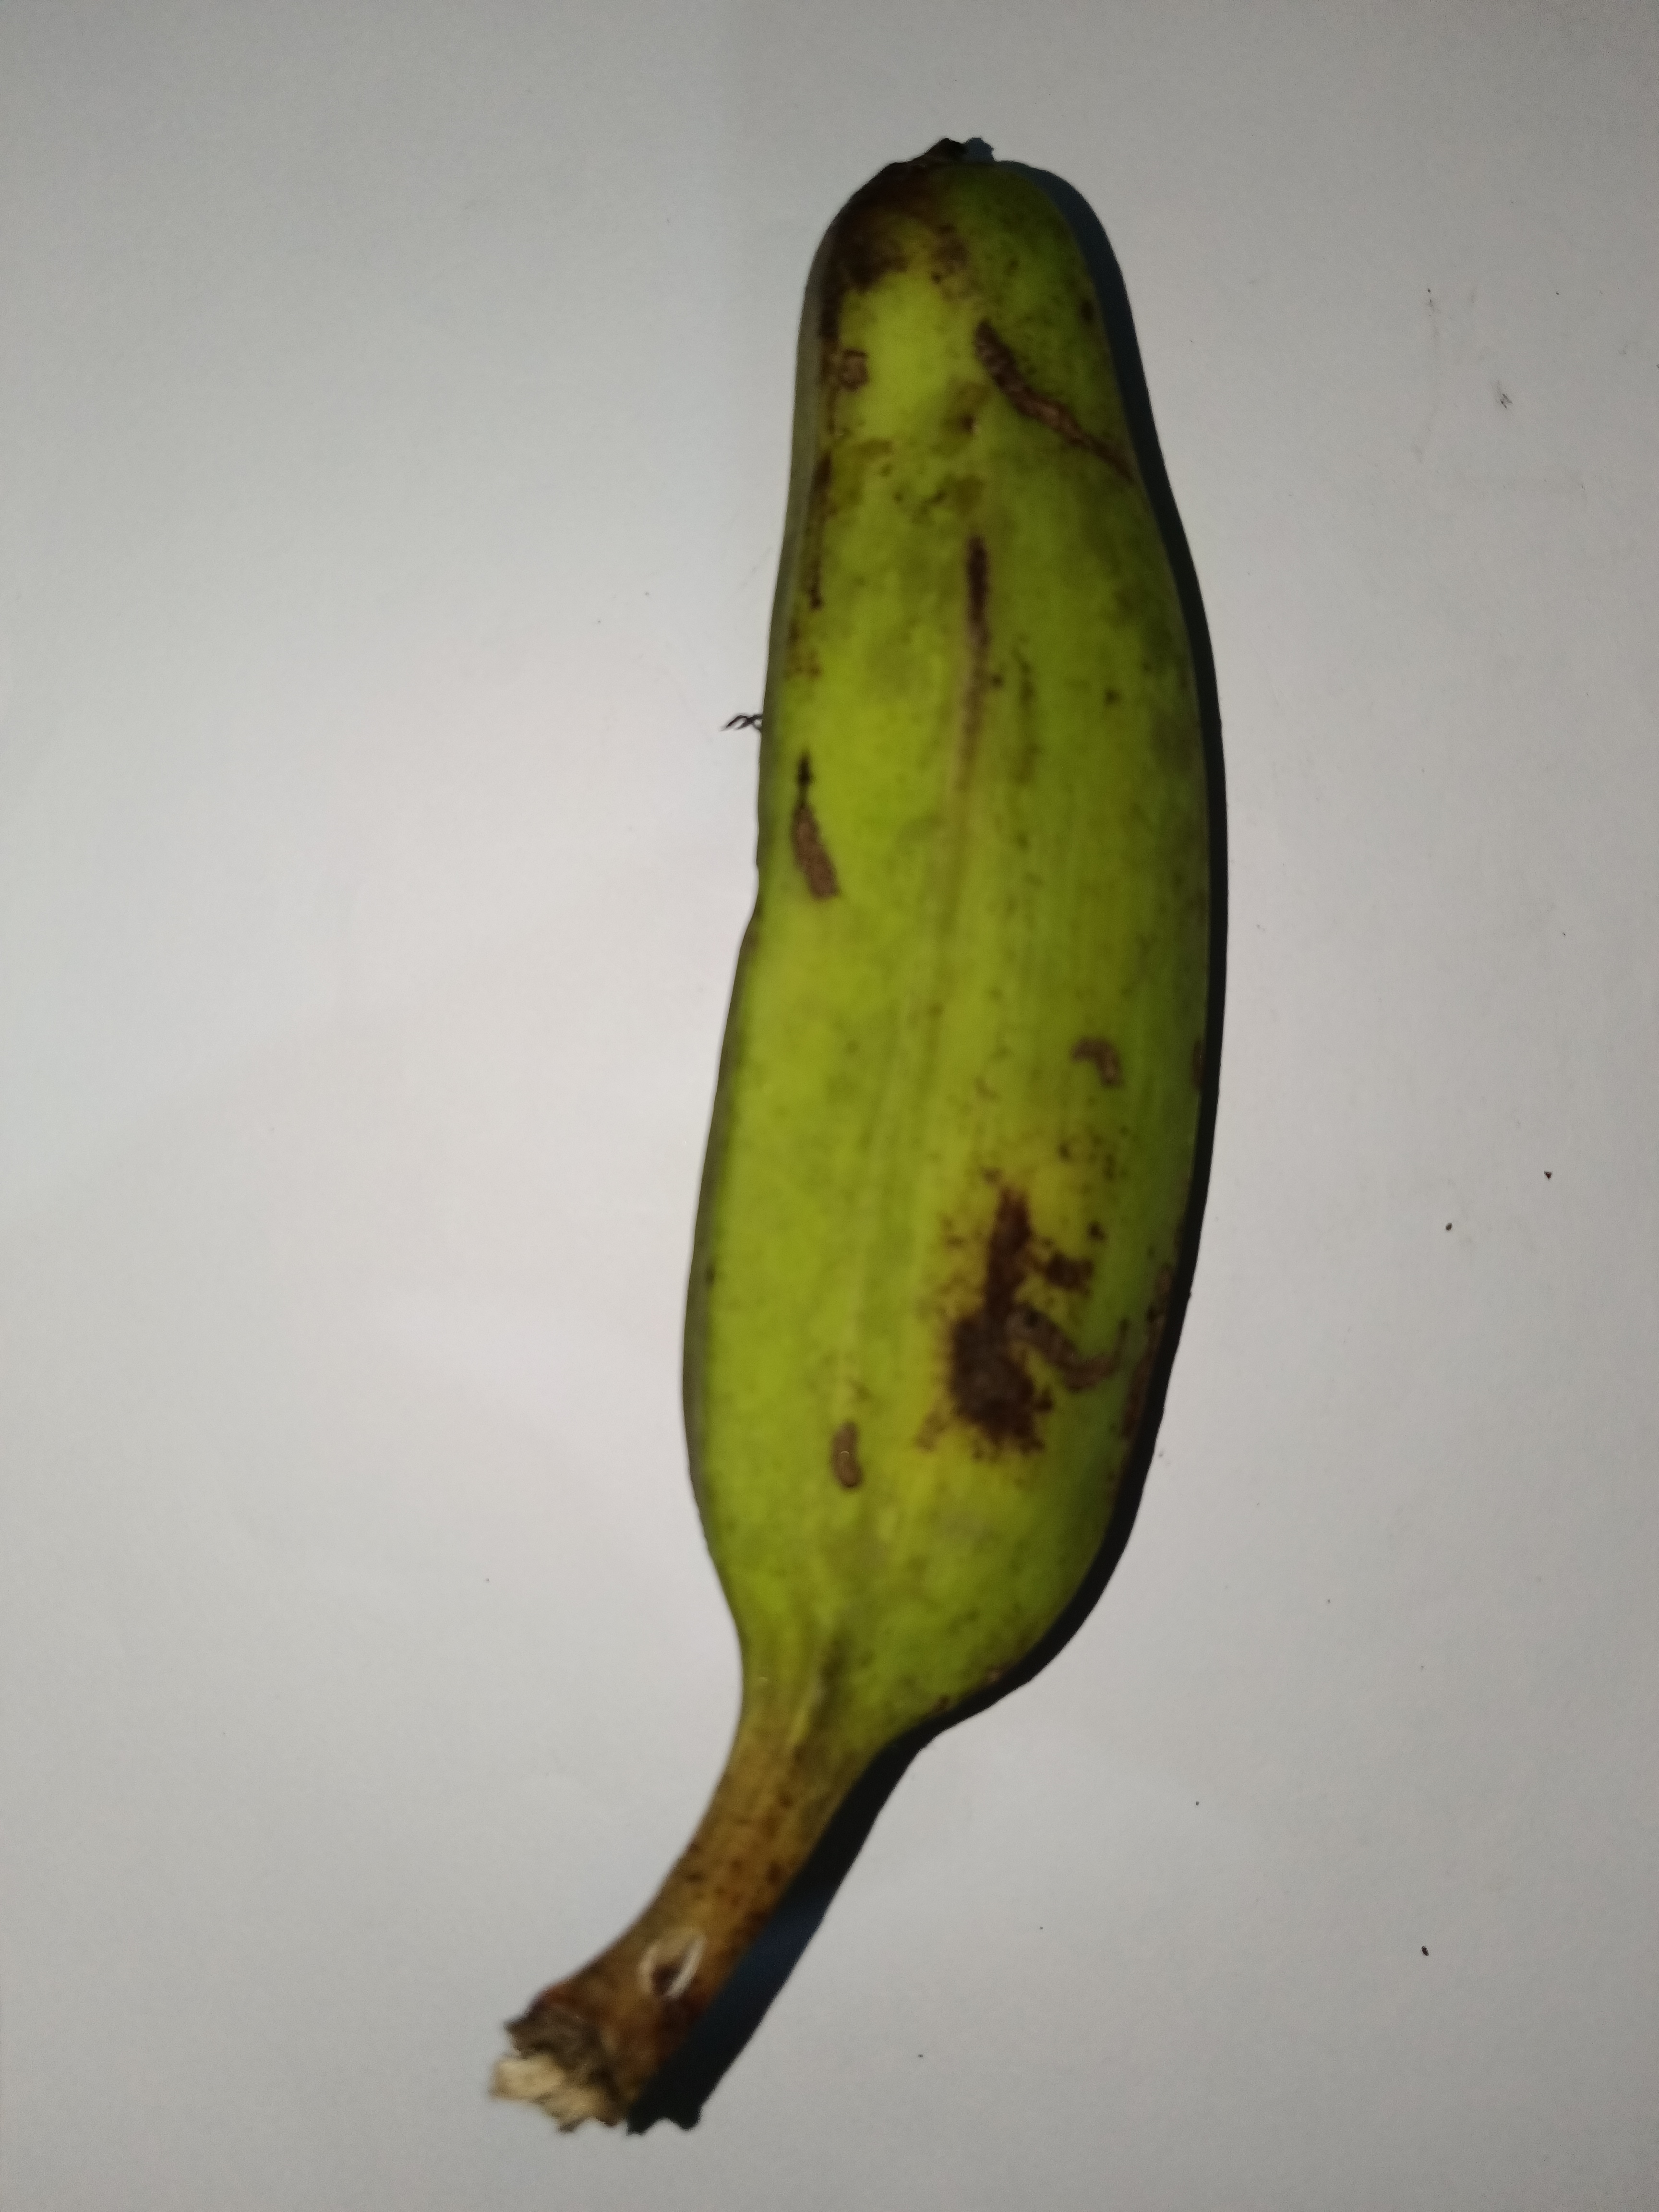
Banana variety: Anaji